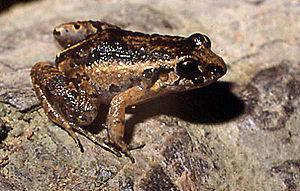
Adenomera est un genre d'amphibiens de la famille des Leptodactylidae.
Adenomera andreae est une espèce d'amphibiens de la famille des Leptodactylidae.